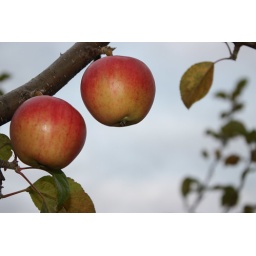
Two apple in tree better than two on ground